Margrethe II

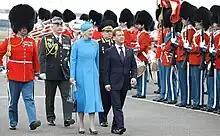
Margrethe hosting Russian President Dmitry Medvedev in Denmark, April 2010

At the time of her birth, only males could accede to the throne of Denmark, owing to the changes in succession laws enacted in the 1850s when the Glücksburg branch was chosen to succeed. As Margrethe had no brothers, it was assumed that her uncle Prince Knud would one day assume the throne.